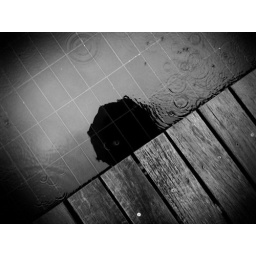
My umbrella reflected in the water surrounding a wooden walkway above the Cook &amp;amp; Philip Park Pool, Sydney. May 2010